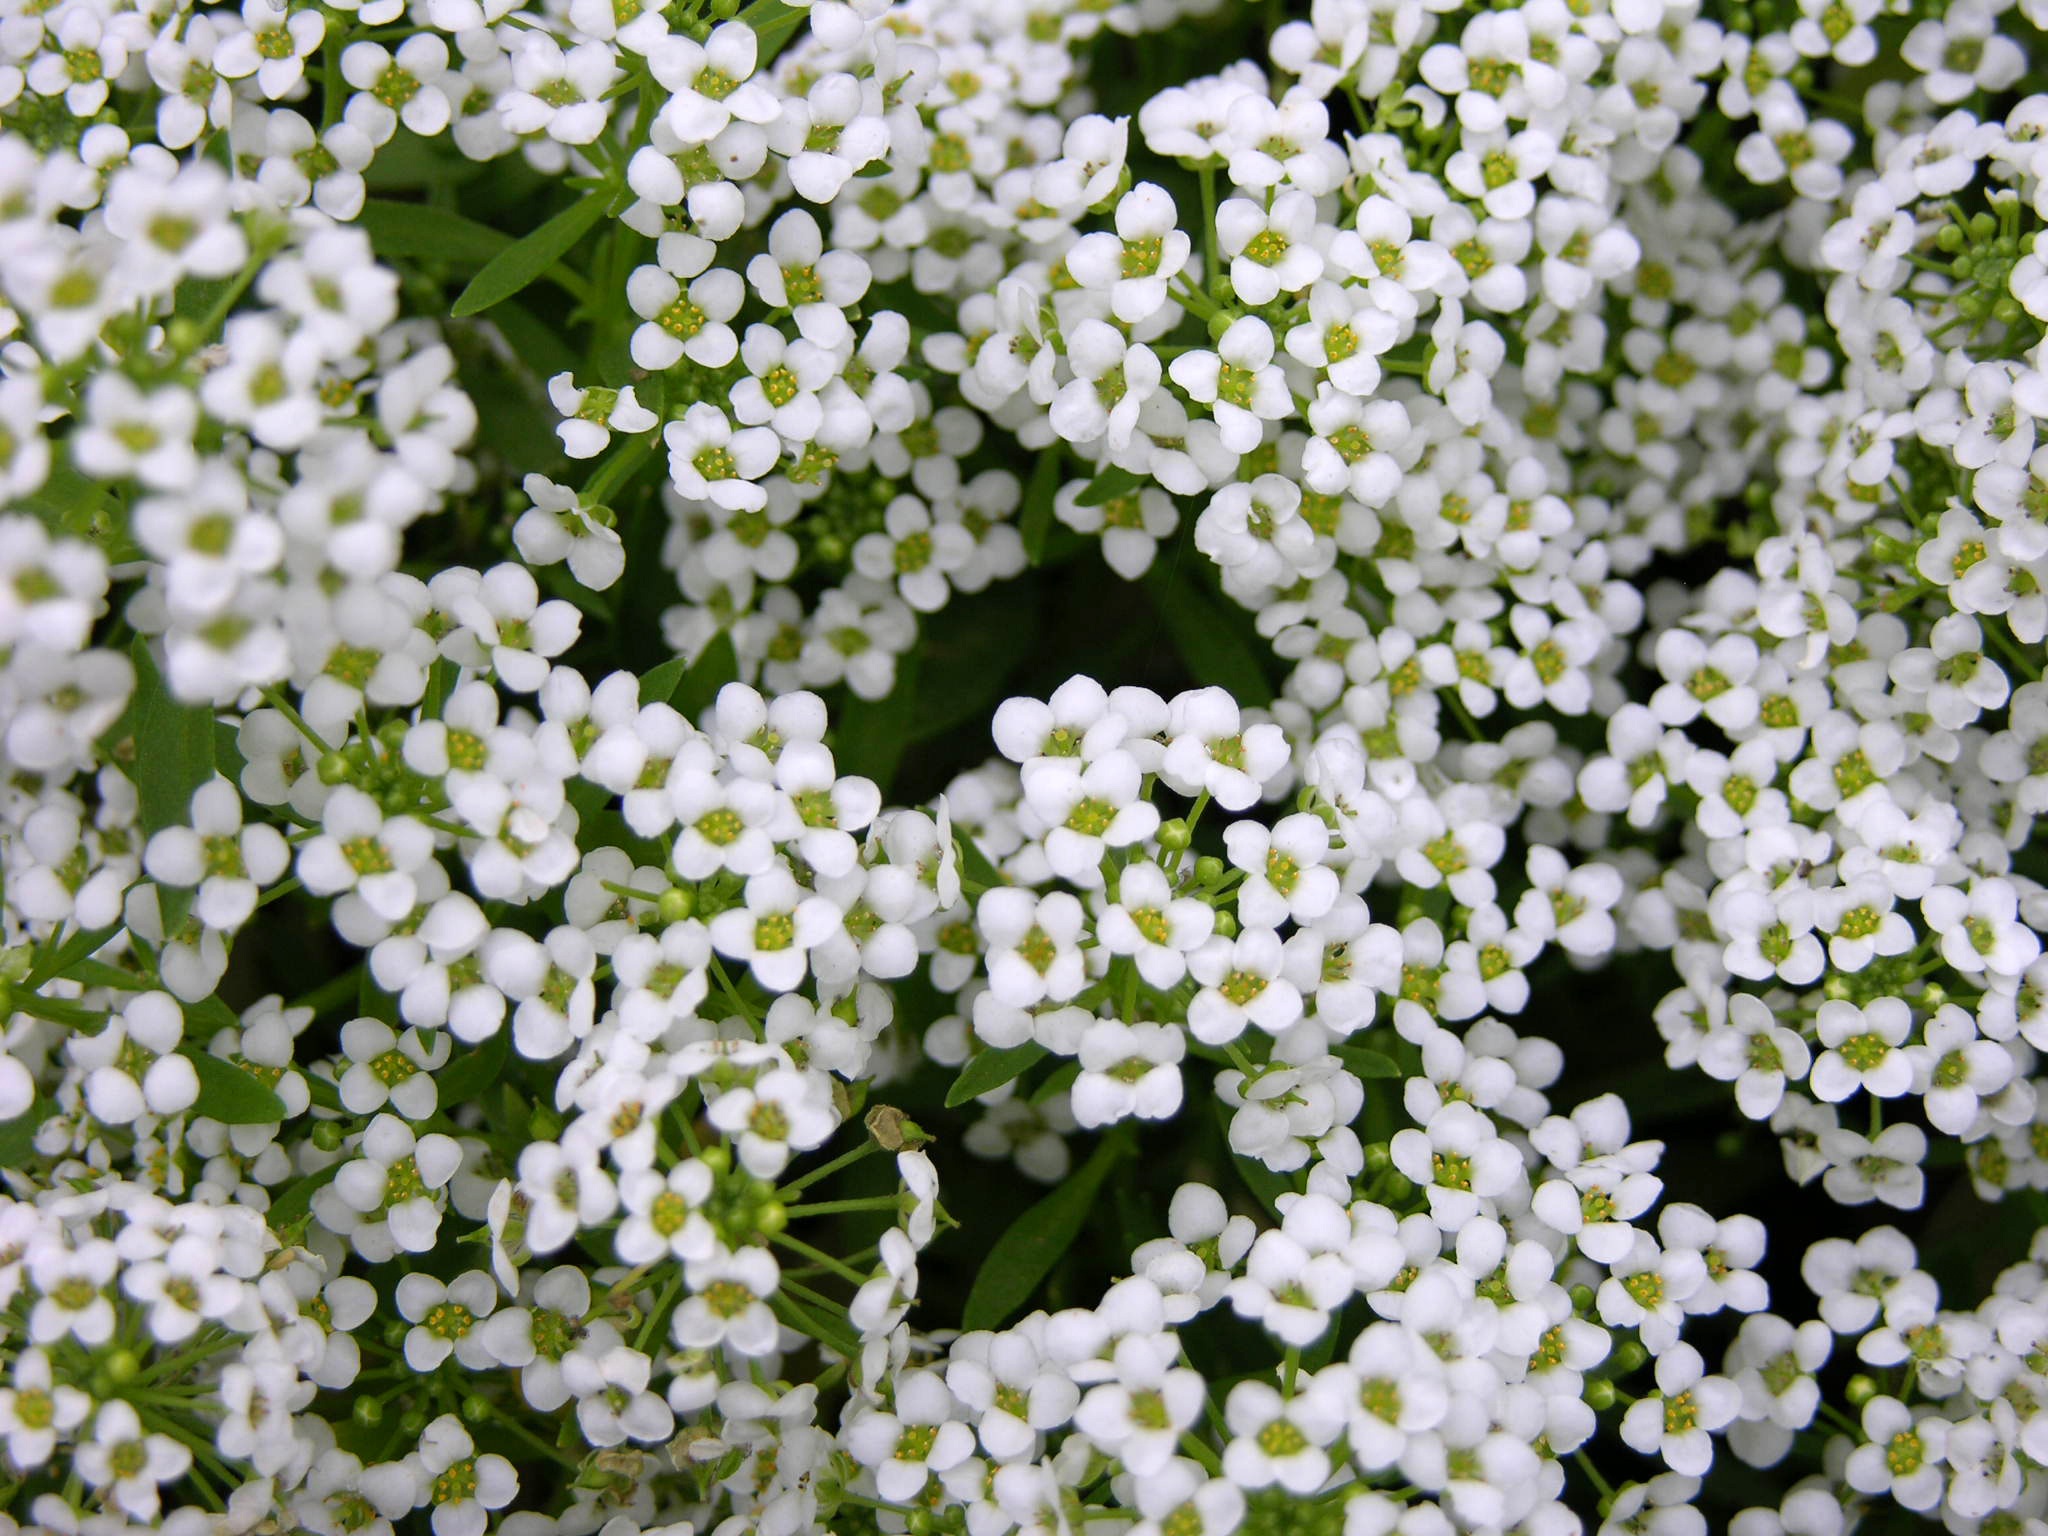
nature, blossom, plant, white, flower, spring, herb, botany, garden, flora, beautiful, candytuft, yarrow, flowering plant, daisy family, land plant, chamaemelum nobile, tanacetum parthenium, mustard and cabbage family, evergreen candytuft, alyssum